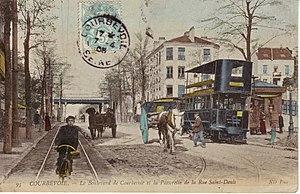
Carte postale ancienne éditée par ND, n°95
Courbevoie est une commune française située dans le département des Hauts-de-Seine en région Île-de-France, à l'ouest de Paris, sur la rive gauche de la Seine.
La Compagnie des tramways de Paris et du département de la Seine a été créée en 1887, pour exploiter les lignes situées au nord de Paris, dans l'ancien arrondissement de Saint-Denis du département de la Seine.
Le boulevard de Verdun est une voie de communication située à Courbevoie. Il suit le tracé de la route nationale 308.